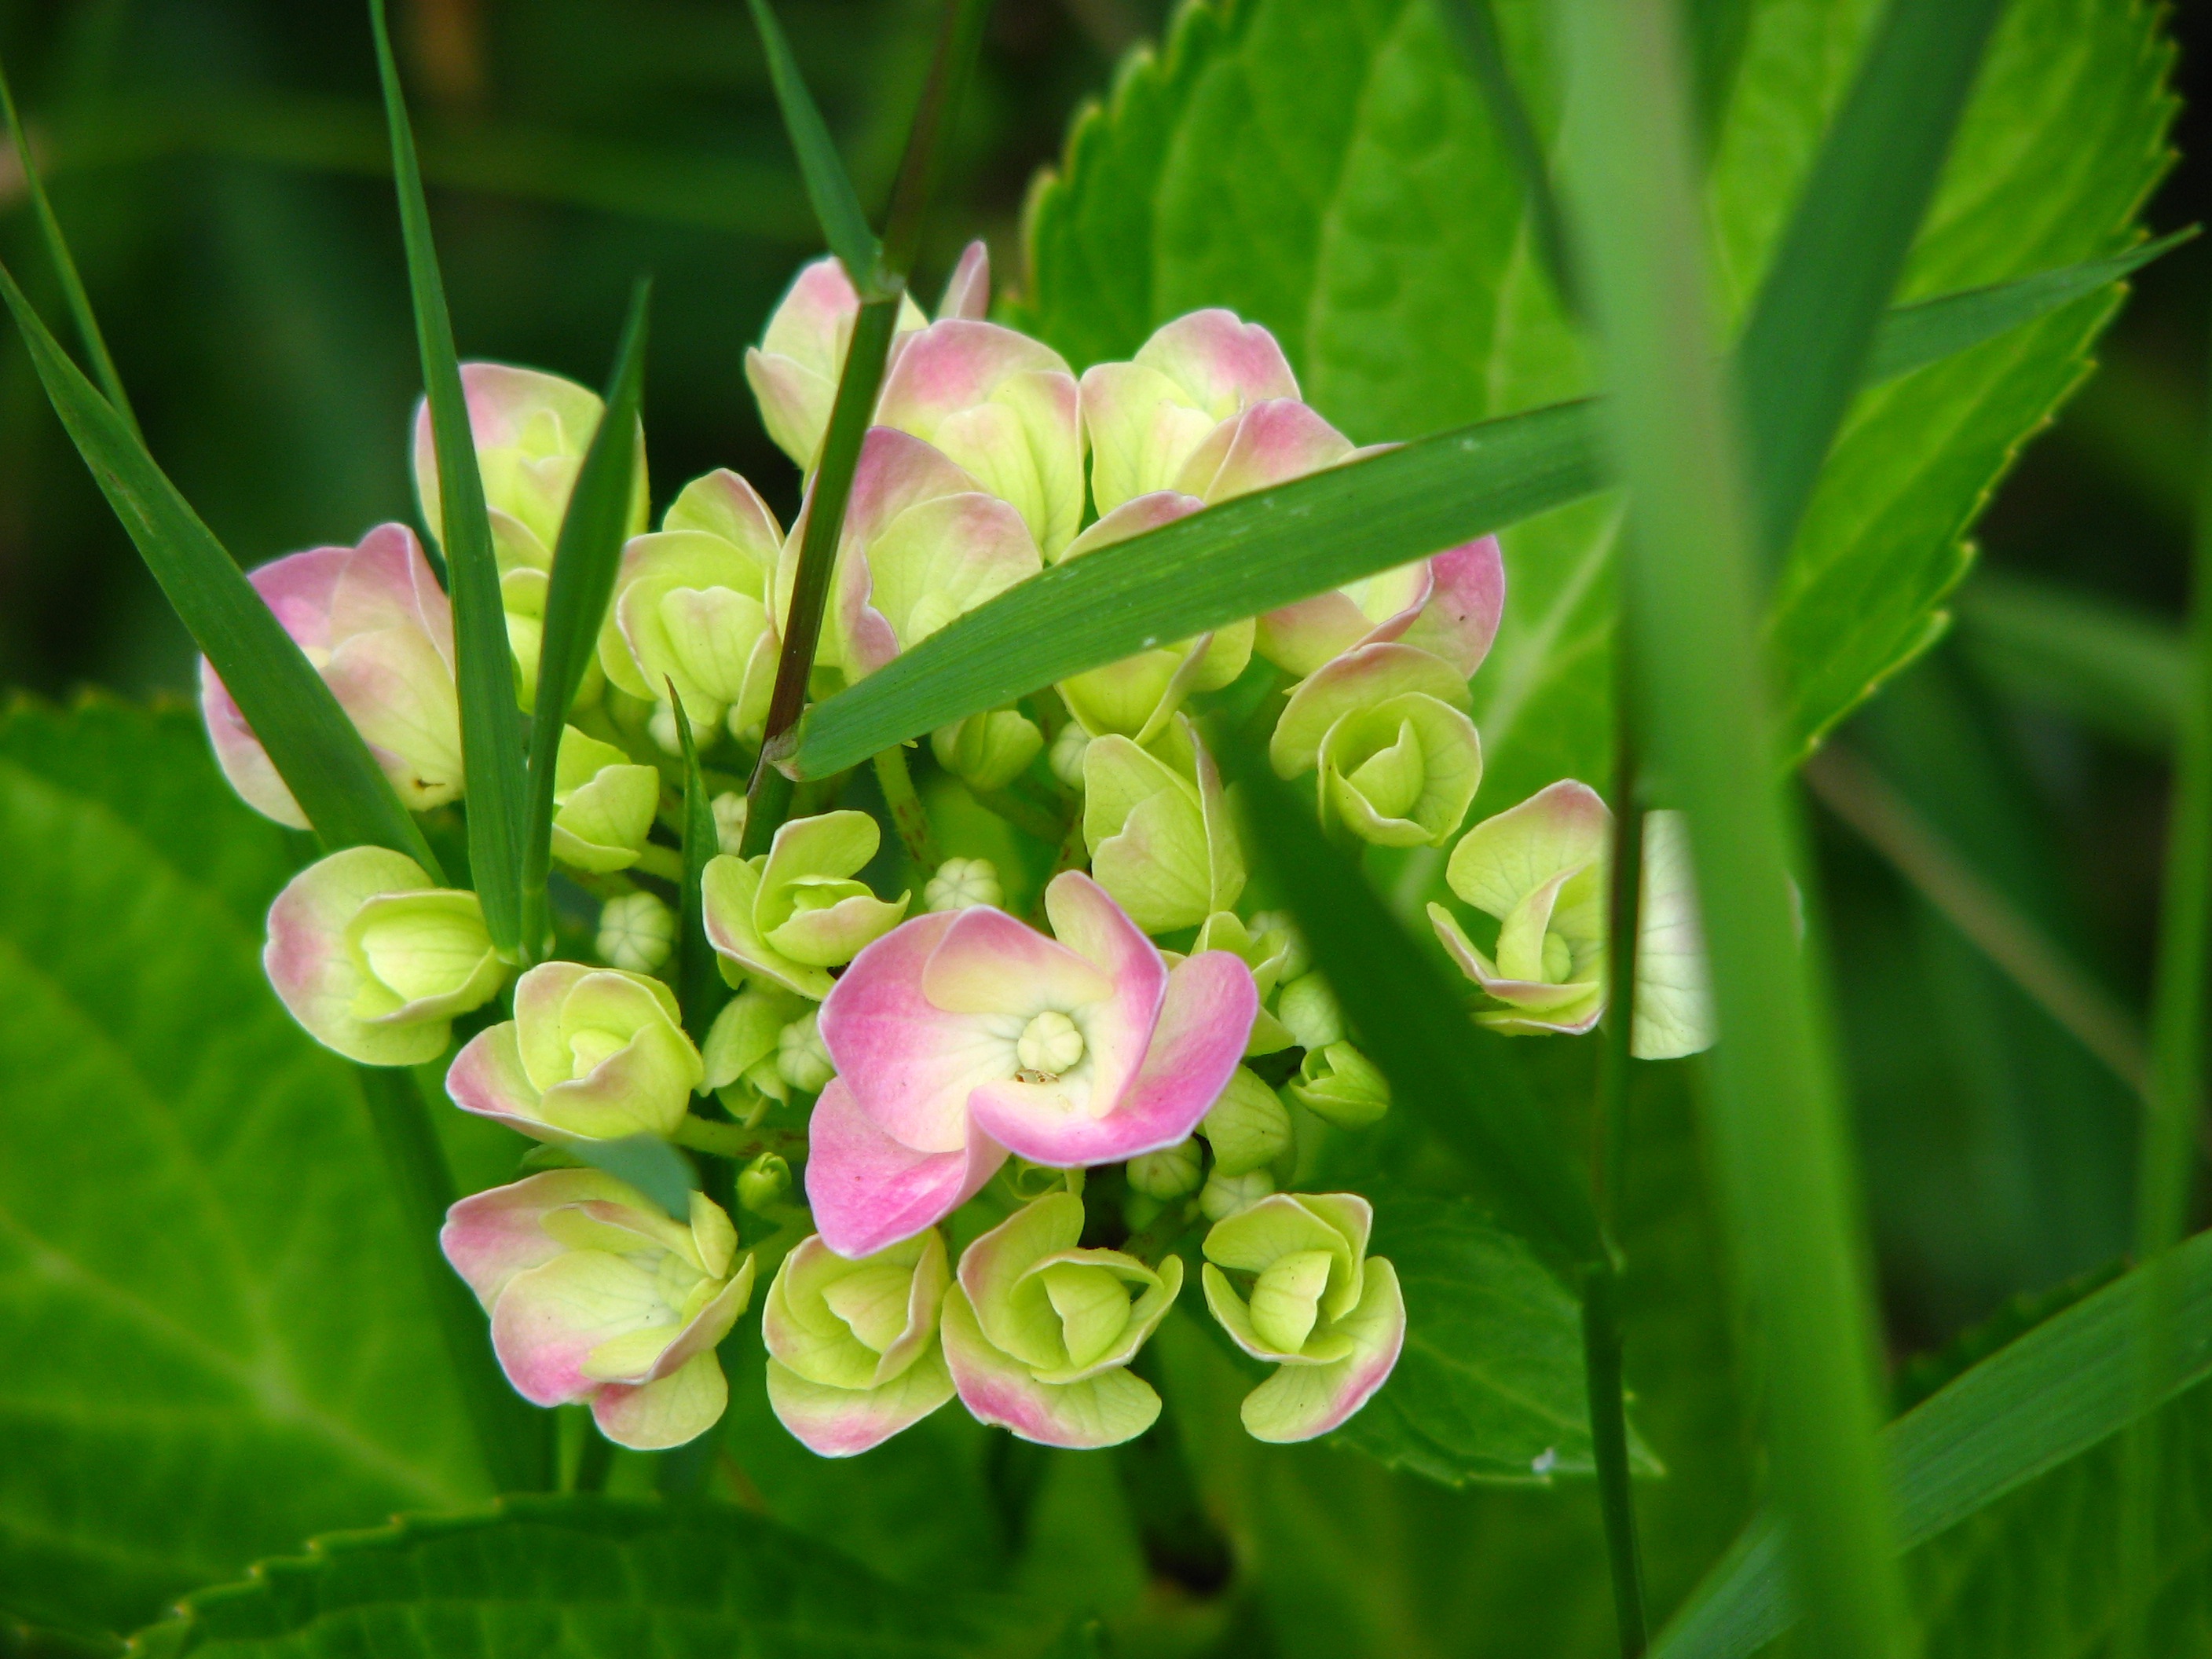
nature, blossom, plant, flower, bloom, young, spring, green, grow, botany, garden, pink, flora, hydrangea, wildflower, flowers, shrub, macro photography, garden plant, flowering plant, land plant